Big Sur

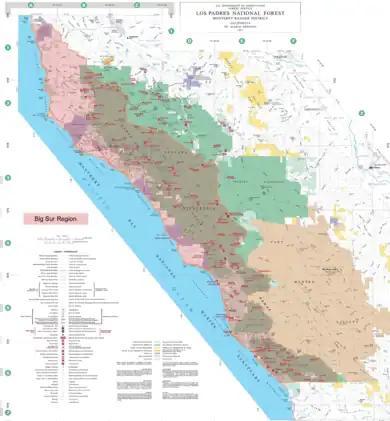
Approximate boundaries of the Big Sur region

Big Sur is not an incorporated town but a region without formal boundaries in California's Central Coast region. The region is often confused with the small community of buildings and services south of Carmel in the Big Sur River valley, sometimes referred to by locals as Big Sur Village, but officially known as Big Sur.